2NE1

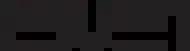
Logo of 2NE1

The group's name was initially "21", however, their name was changed to "2NE1" upon discovery of a singer with the same stage name. The name, spoken in Korean to the approximate English pronunciation for "to anyone" and "twenty-one", combines the phrases "21st century" and "New Evolution".